Tribes of Arabia

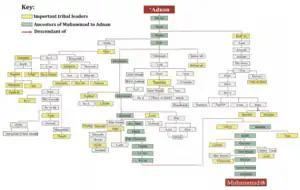
A family tree of the Adnanites, depicting the ancestors of Muhammad back to the traditional patriarch Adnan.

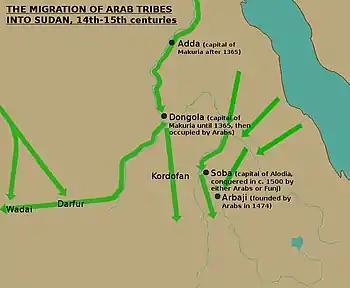
Migration of Arab tribes into Sudan, 14th–15th centuries AD

The Hawazin tribe and the Quraysh tribe are considered ‘Adnani Arabs. Much of the lineage provided before Ma'ad relies on biblical genealogy, so questions persist concerning the accuracy of this segment of Adnanite Arab genealogy. Adnanites are believed to be the descendants of Ishmael through Adnan but the traditional Adnanite lineage does not match the biblical line exactly. According to Arab tradition, the Adnanites are called Arabised because it is believed that Ishmael spoke Aramaic and Egyptian then learnt Arabic from a Qahtanite Yemeni woman that he married. Therefore, the Adnanites are descendants of Abraham. Modern historiography "unveiled the lack of inner coherence of this genealogical system and demonstrated that it finds insufficient matching evidence".